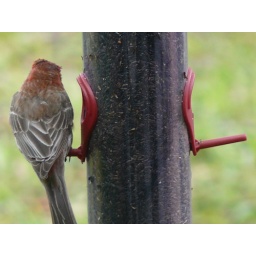
This poor bird was sitting on the feeder getting soaked by rain.